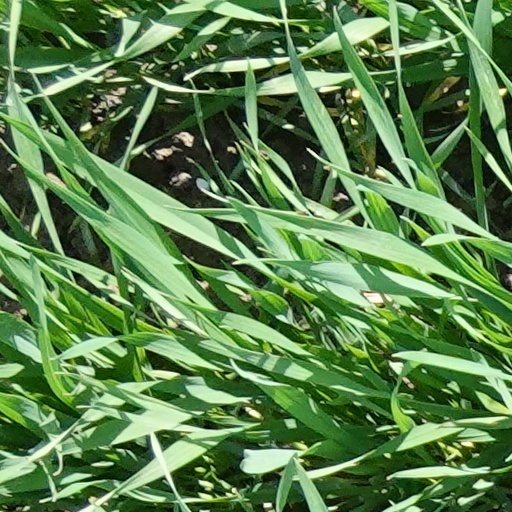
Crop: wheat